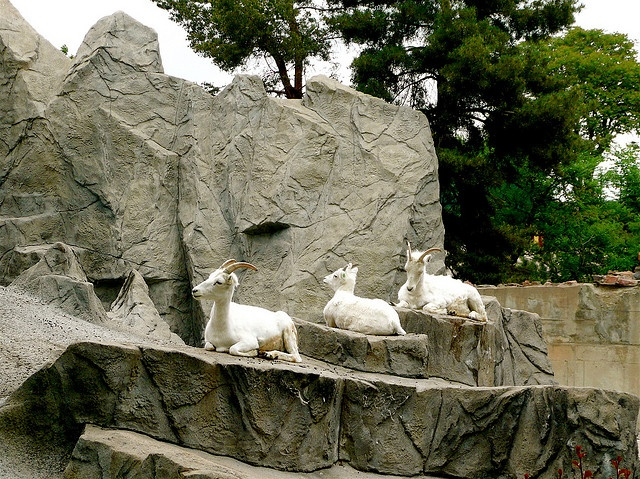
there are three mountain goats each sitting on their own rock ledge
A group of goats sitting on top of rocks.
Three goats resting on a pile of rocks at a zoo.
Three goats sitting next to each other on a rock formation.
Three goats lying down on individual rocks in a zoo.